Yelverton Lodge

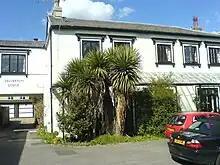
Yelverton Lodge

Yelverton Lodge is an 18th-century hunting lodge on Richmond Road, Twickenham in the London Borough of Richmond upon Thames. Situated opposite Marble Hill Park and Marble Hill House, it was acquired for Henrietta Howard, Countess of Suffolk, who was a mistress of King George II.